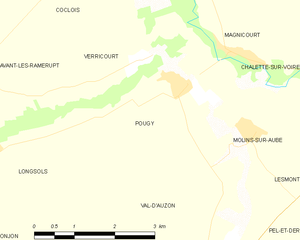
Carte des communes françaises: Pougy